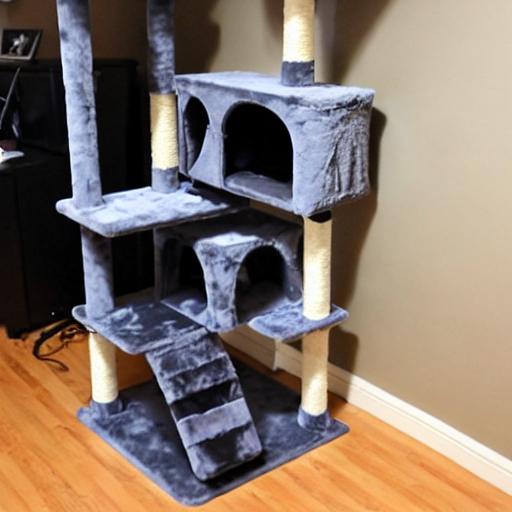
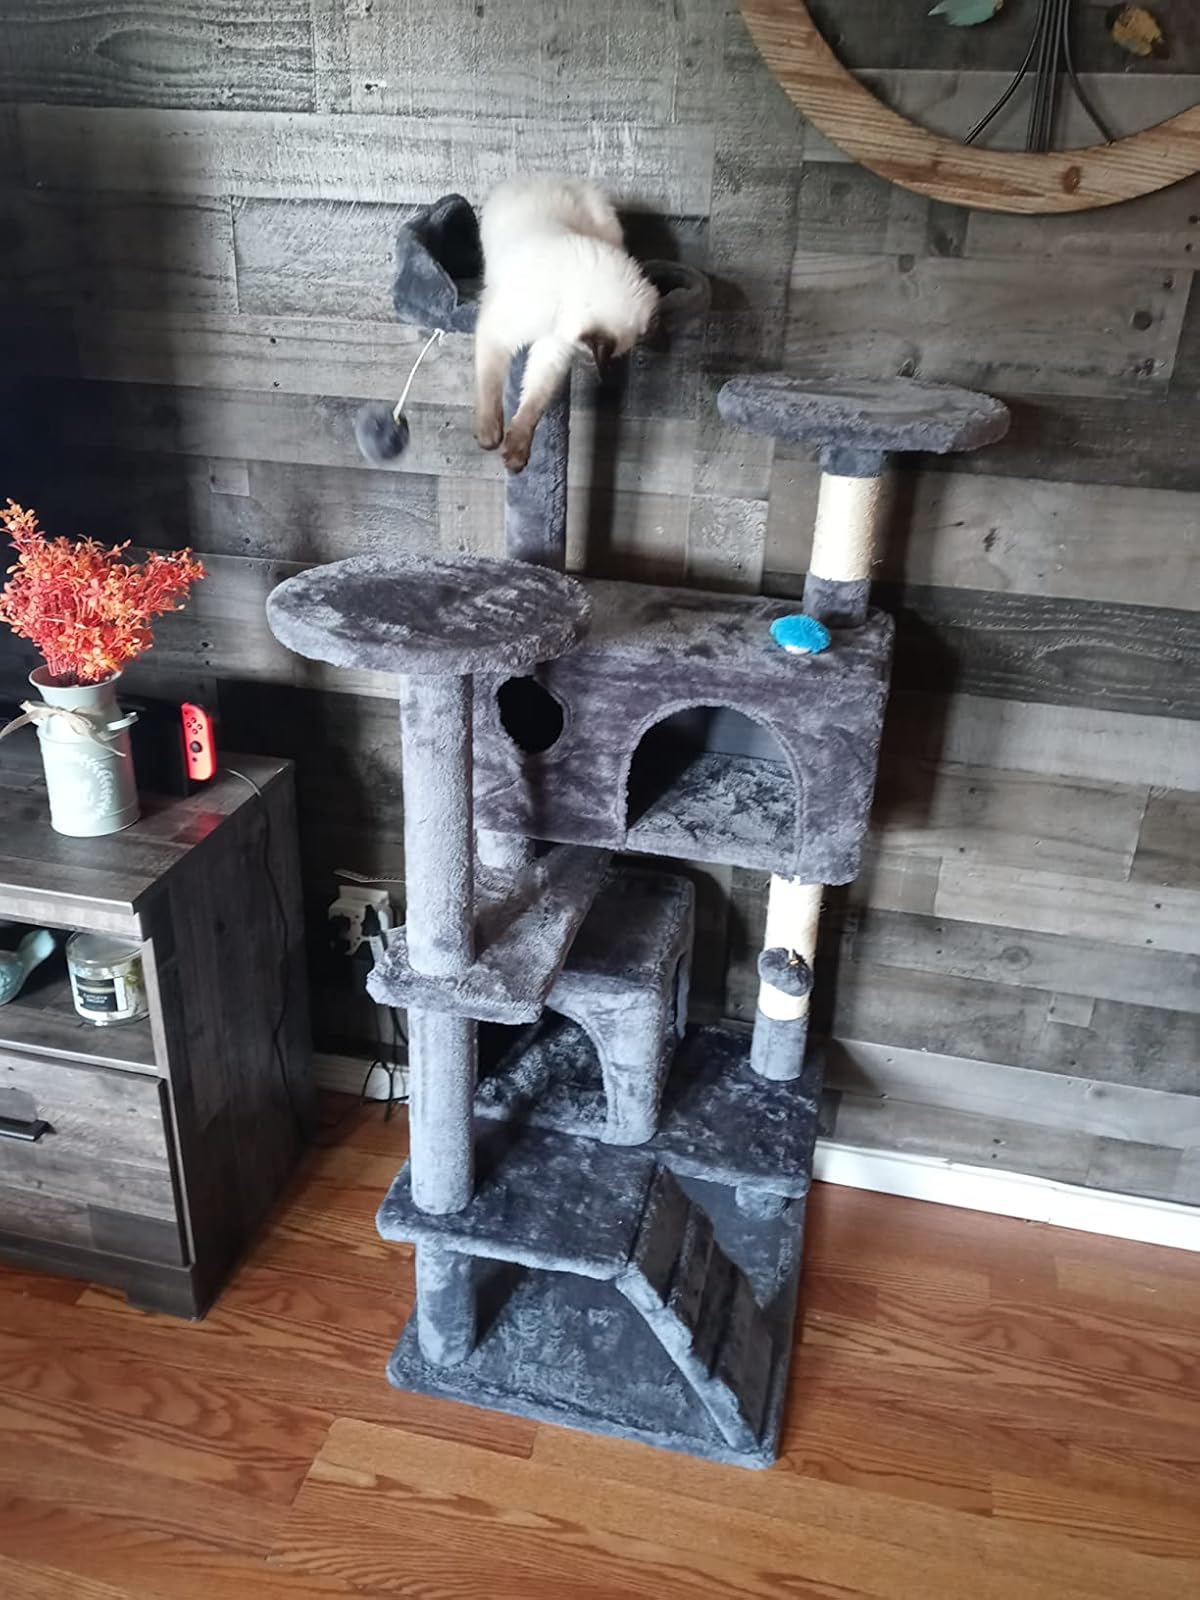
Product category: items_cat tree
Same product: no